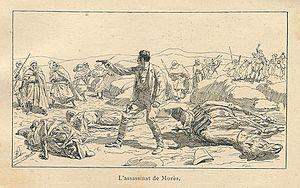
Antoine-Amédée-Marie-Vincent Manca-Amat de Vallombrosa , Marquis de Morès, (1858 - 1896)